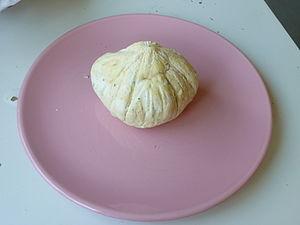
Gaperon frais et fermier, fromage d'Auvergne.